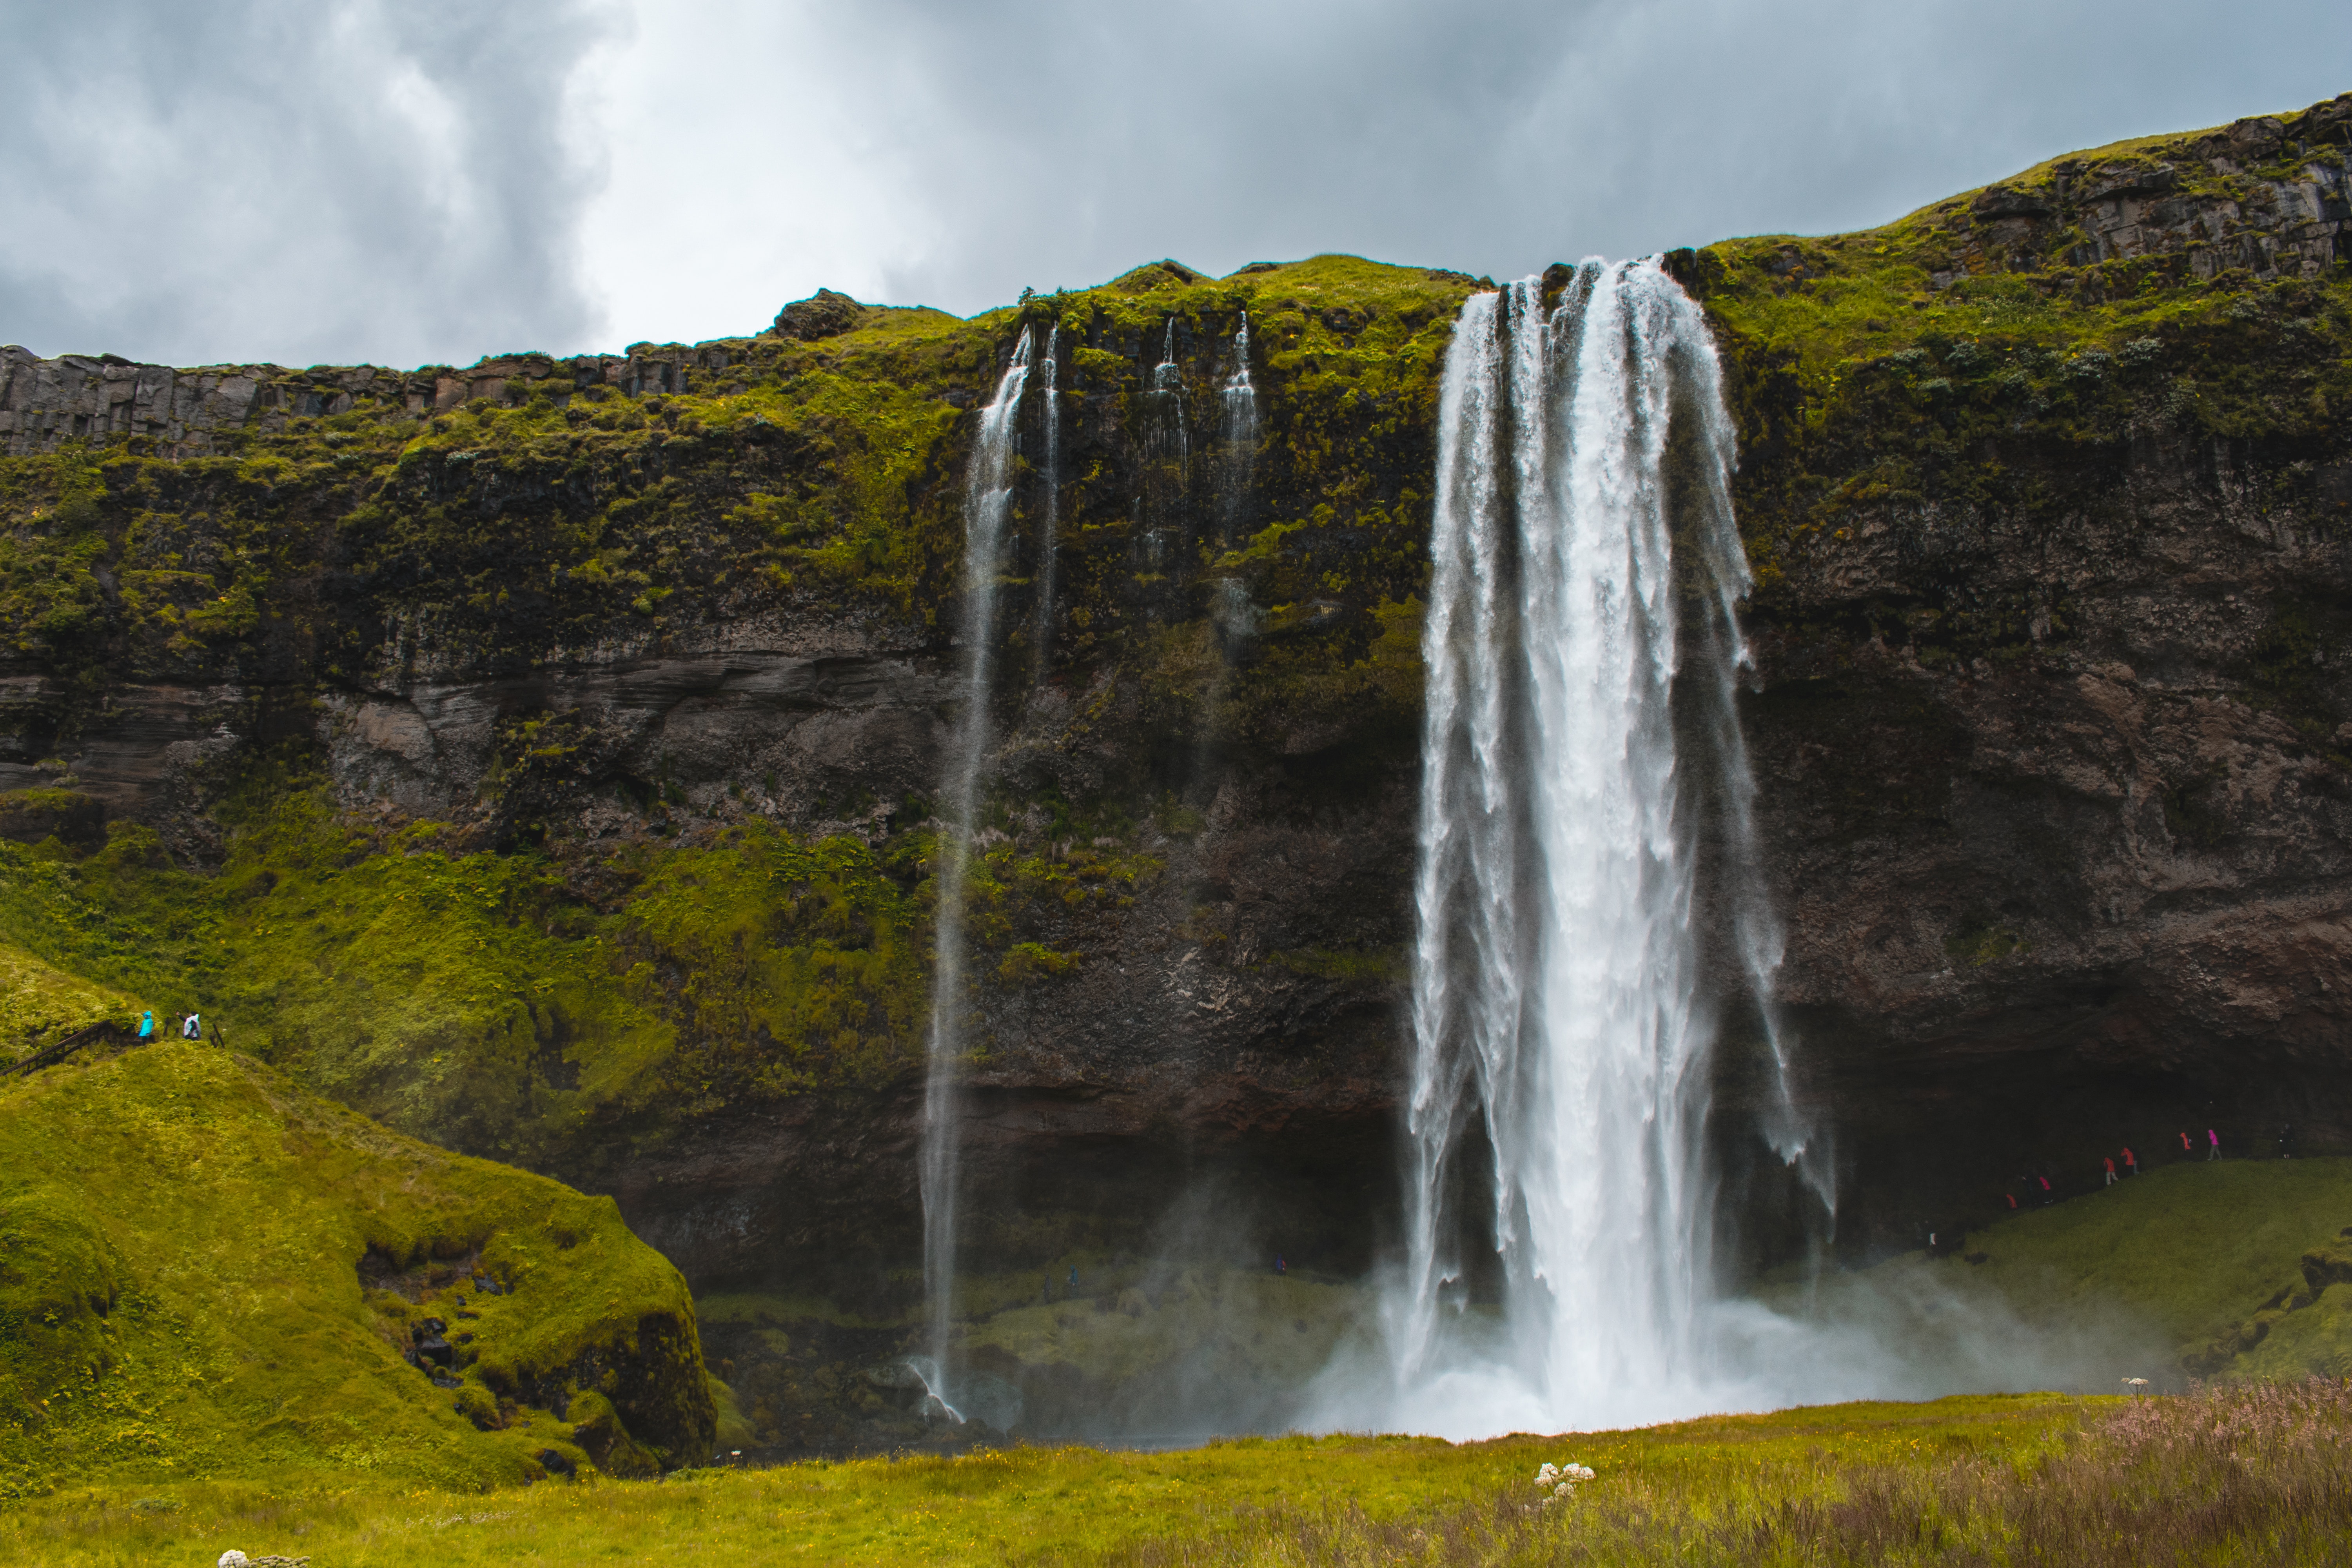
waterfall, body of water, natural landscape, water resources, nature, water, watercourse, nature reserve, chute, water feature, state park, formation, grass, landscape, escarpment, plant, wasserfall, moss, national park, rock